Girls Town (1959 film)

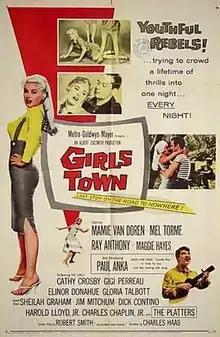
Girls Town movie poster

Girls Town is a 1959 American drama film directed by Charles F. Haas and starring Mamie Van Doren, Mel Tormé, and Ray Anthony. Paul Anka also appears in his first acting role. Van Doren stars as a juvenile delinquent who is sent to a girls' school run by nuns, where she finds herself unable to help her sister. The film capitalizes on the 1950s rebellious-teen exploitation films, with catfights, car races, music from Anka and The Platters, and sexy outfits.